Deir el-Medina

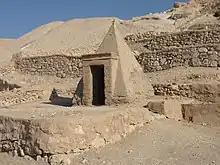
Tomb at the entrance of Deir el-Medina

The first datable remains of the village belong to the reign of Thutmose I (c. 1506–1493 BC) with its final shape being formed during the Ramesside Period.